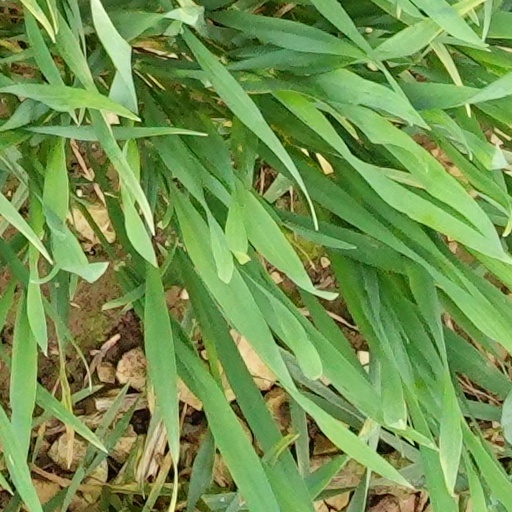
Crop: wheat